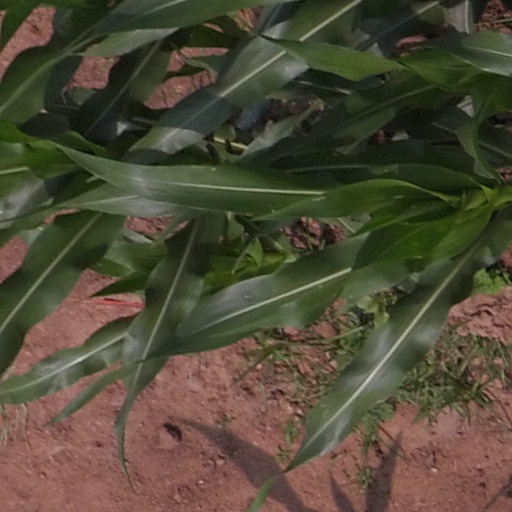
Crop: maize; corn